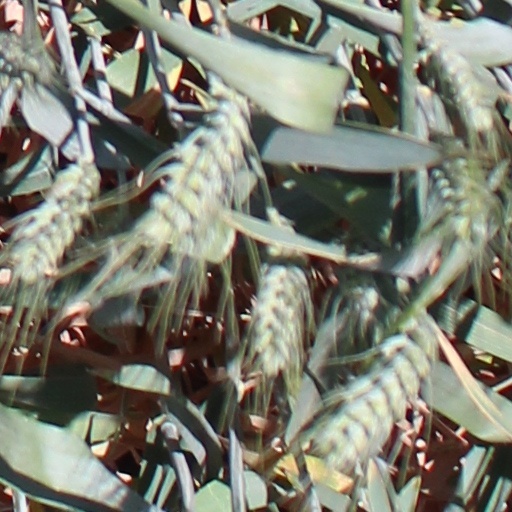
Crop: wheat